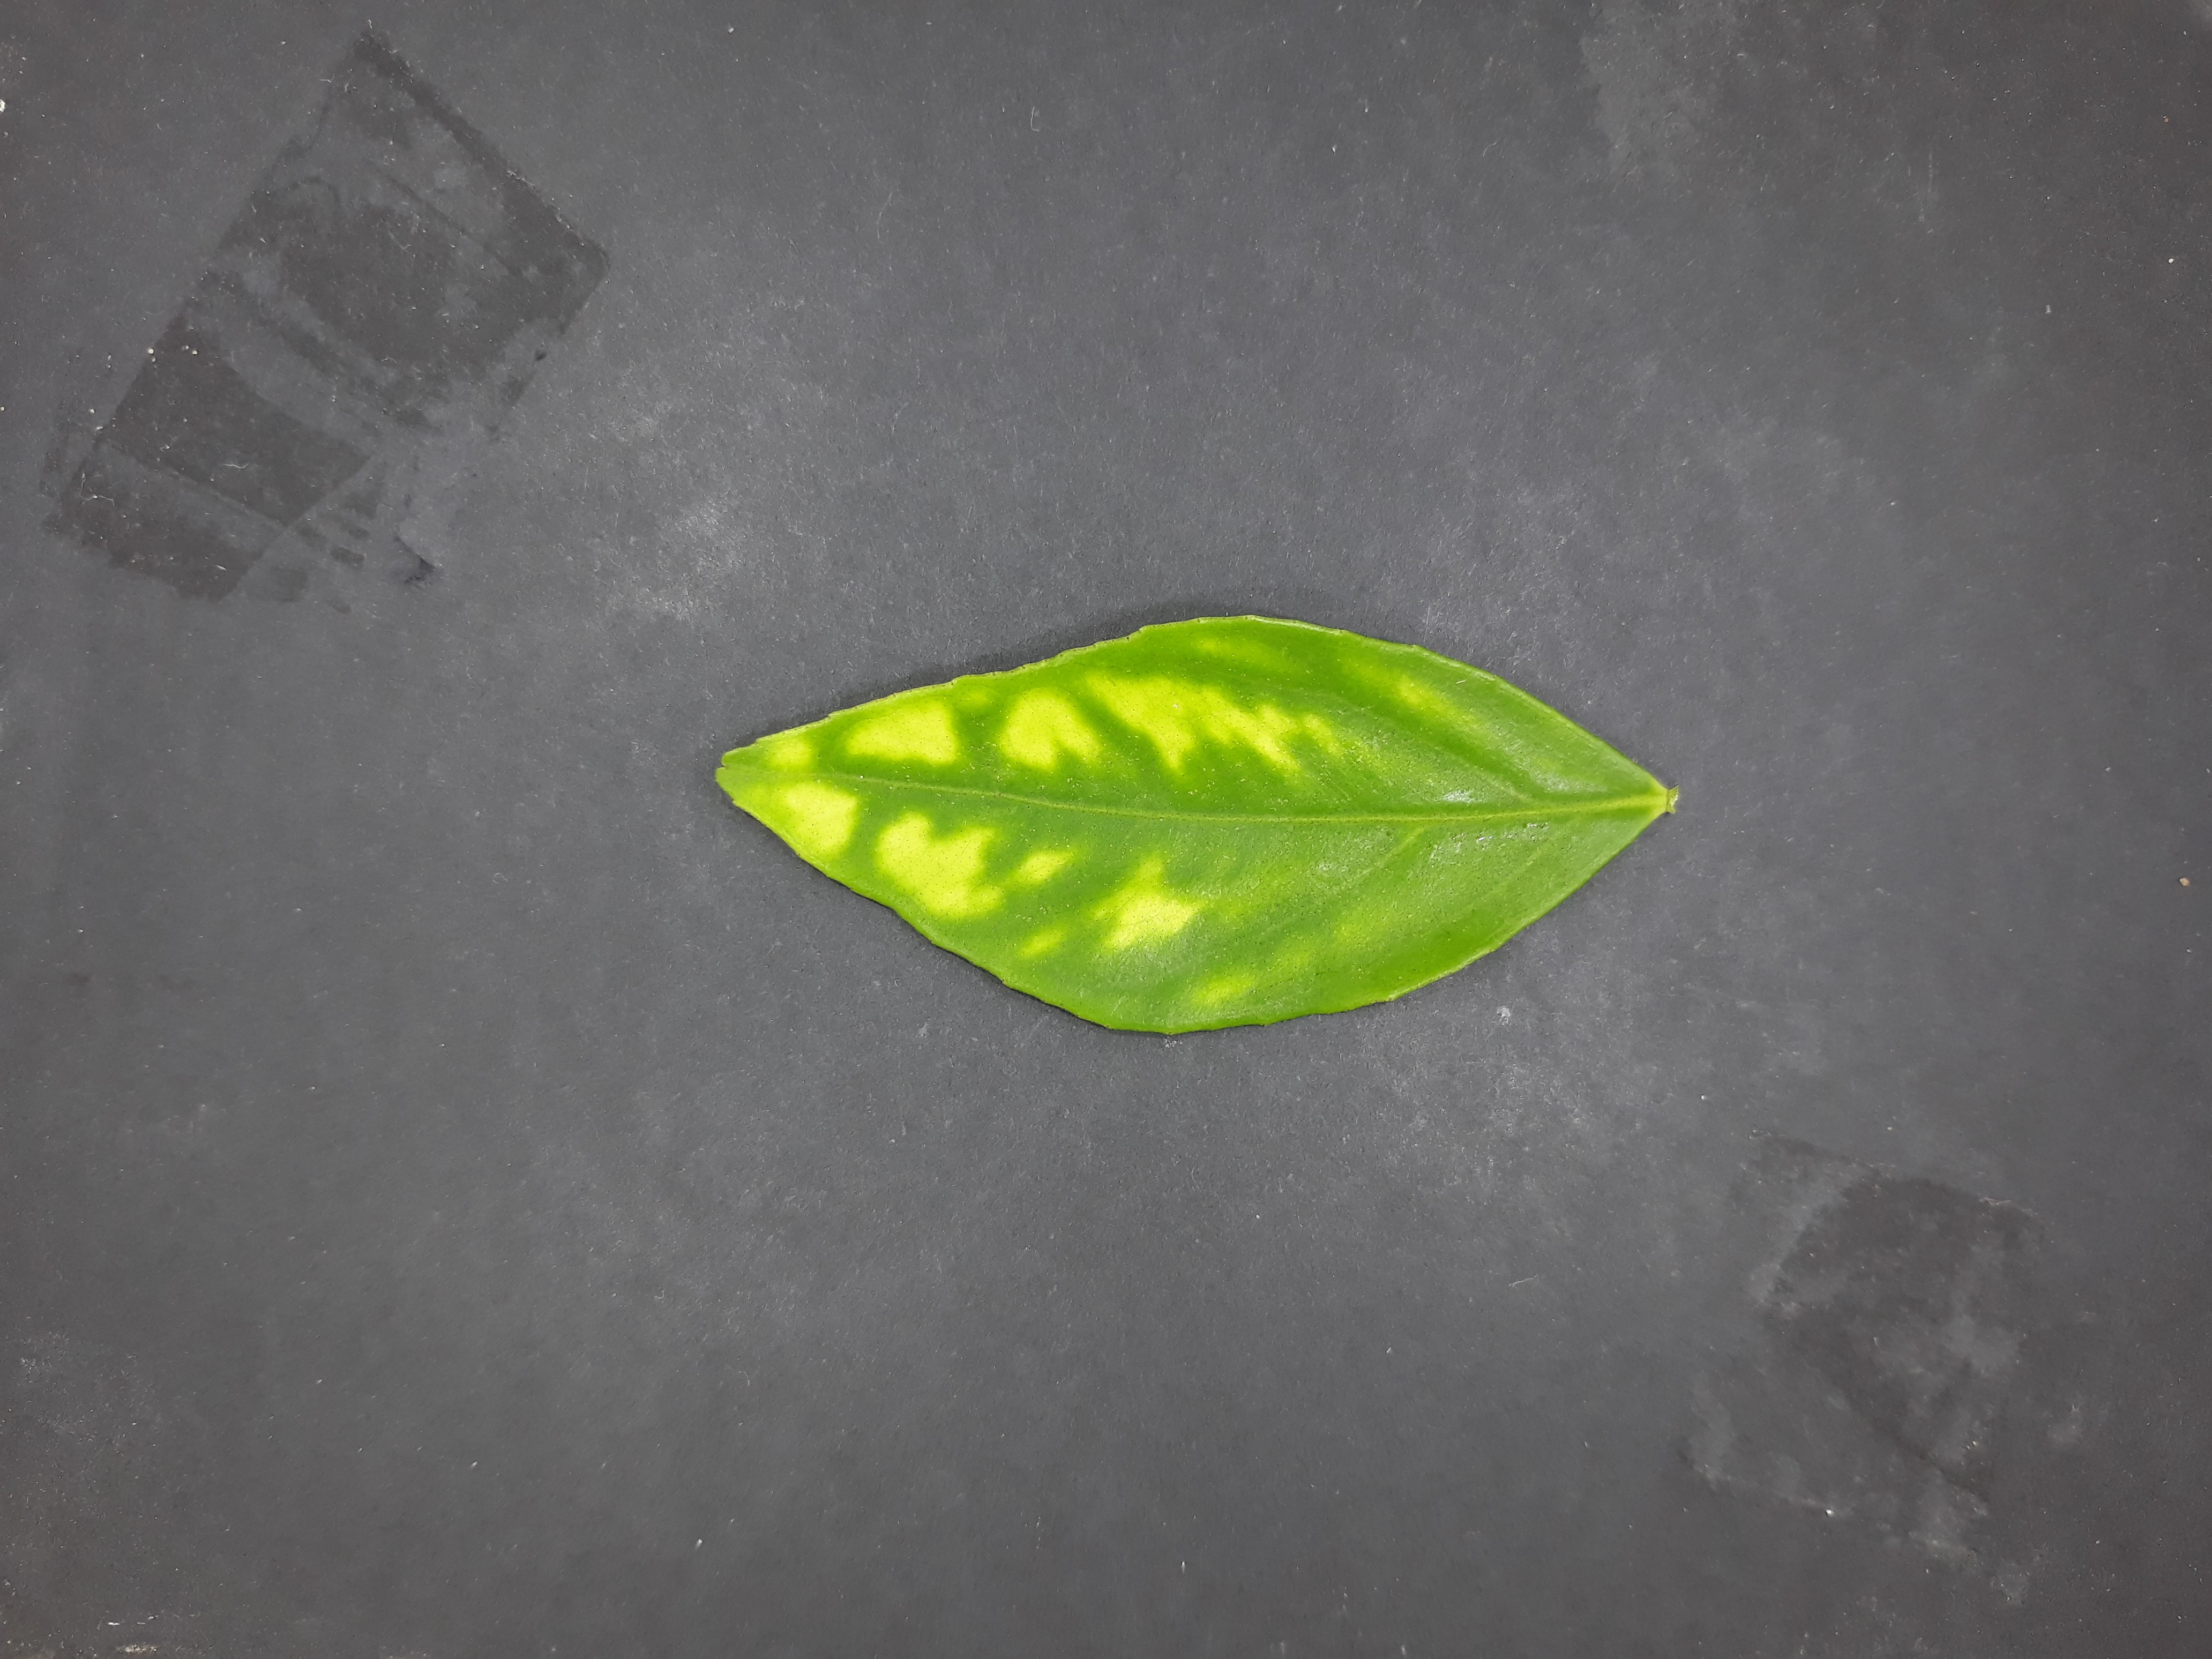
Label: Manganese deficiency (Mn)